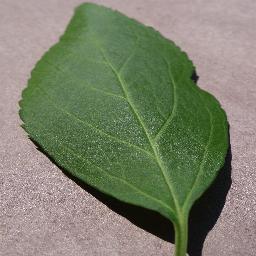
Label: Cherry___healthy